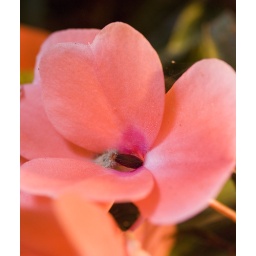
Close up of a small flower used by Mrs Nikonsnapper for a table decoration.